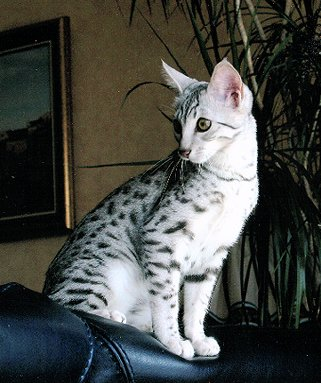
Breed: egyptian mau